Petar II Petrović-Njegoš

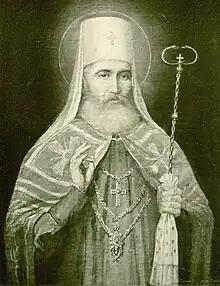
Njegoš succeeded his uncle, Petar I, as ruler.

Petar I's final years were defined by his deteriorating health and continuing inability to find a successor—ideally both a Petrović and a literate monk—capable of carrying on his role. Petar's first candidate was Mitar M. Petrović, the son of his eldest brother Stjepan. Within several years, the younger Petrović died and Petar was forced to find a different successor. He turned his attention to Đorđije S. Petrović, his middle brother's son. As Đorđije was illiterate, Petar sent him to Saint Petersburg to attend school. Once there, Đorđije realized that he preferred living in Russia over Montenegro. In 1828, he sent his uncle a letter from Saint Petersburg informing him that he wished to enroll into the Imperial Russian Army and asking to be relieved of succession. In 1829, Petar informed Jeremija Gagić, an ethnic Serb who served as the Russian vice-consul in Dubrovnik and was in charge of all of Russia's dealings with Montenegro, that Đorđije had his permission to enter the Russian military, depriving him of his right to the throne.